Stroop - Journey into the Rhino Horn War

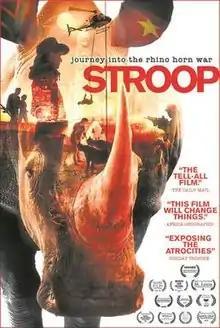
Promotional film poster

STROOP - Journey into the Rhino Horn War is a 2018 South African documentary film about rhino poaching made by first-time filmmakers Bonné de Bod, an SABC wildlife presenter and Susan Scott, a trained cinematographer. The title "Stroop" refers to the Afrikaans word for poach. Presented by de Bod, the film also includes the participation of Trang Nguyen, Jane Goodall and Karen Trendler. The film premiered at the San Francisco Green Film Festival in September 2018 before receiving a theatrical release in South Africa. It was released digitally worldwide on 12 February 2019.